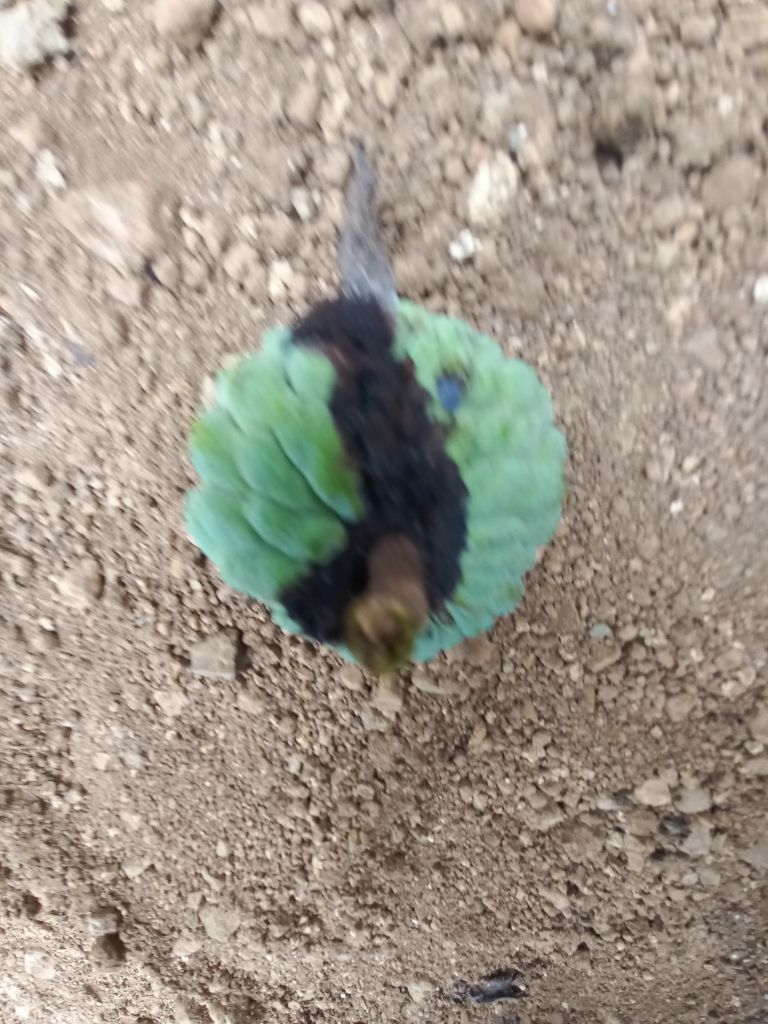
Disease label: Diplodia Rot